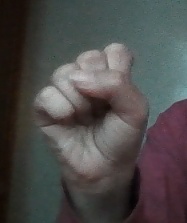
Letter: saad